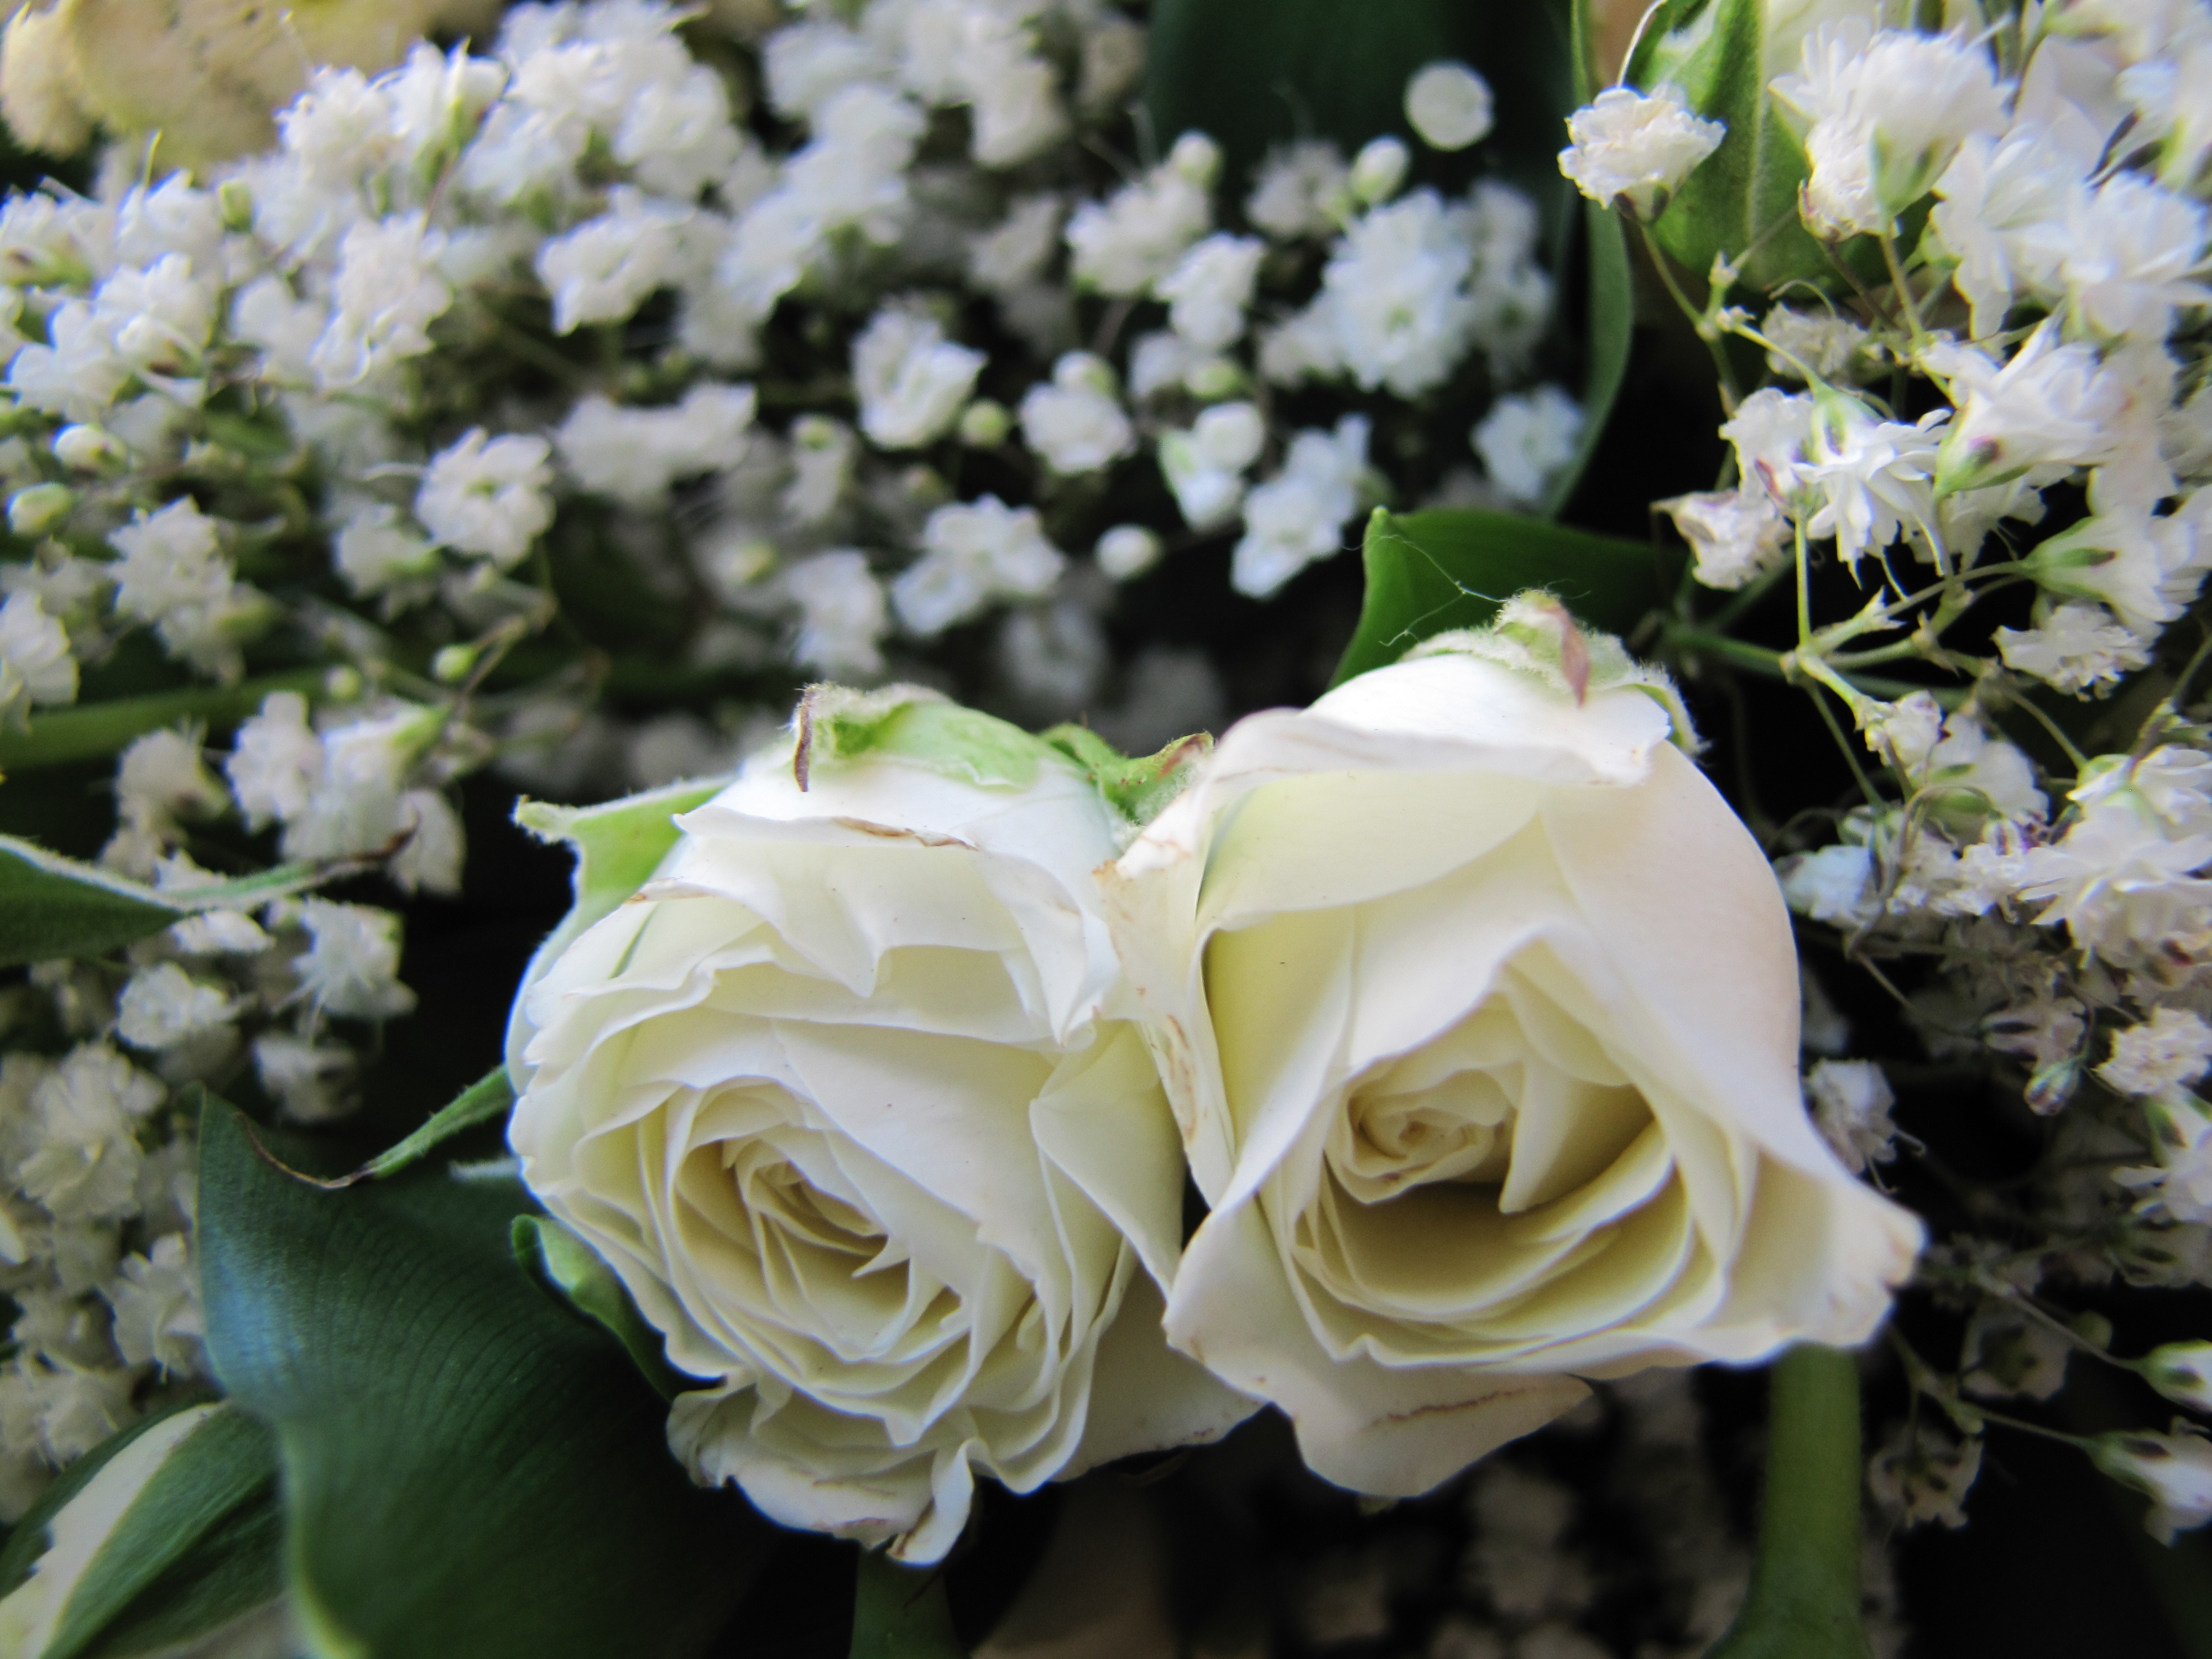
blossom, plant, white, flower, petal, rose, green, botany, flora, floristry, flowering plant, garden roses, rose family, flower bouquet, floral design, land plant, flower arranging